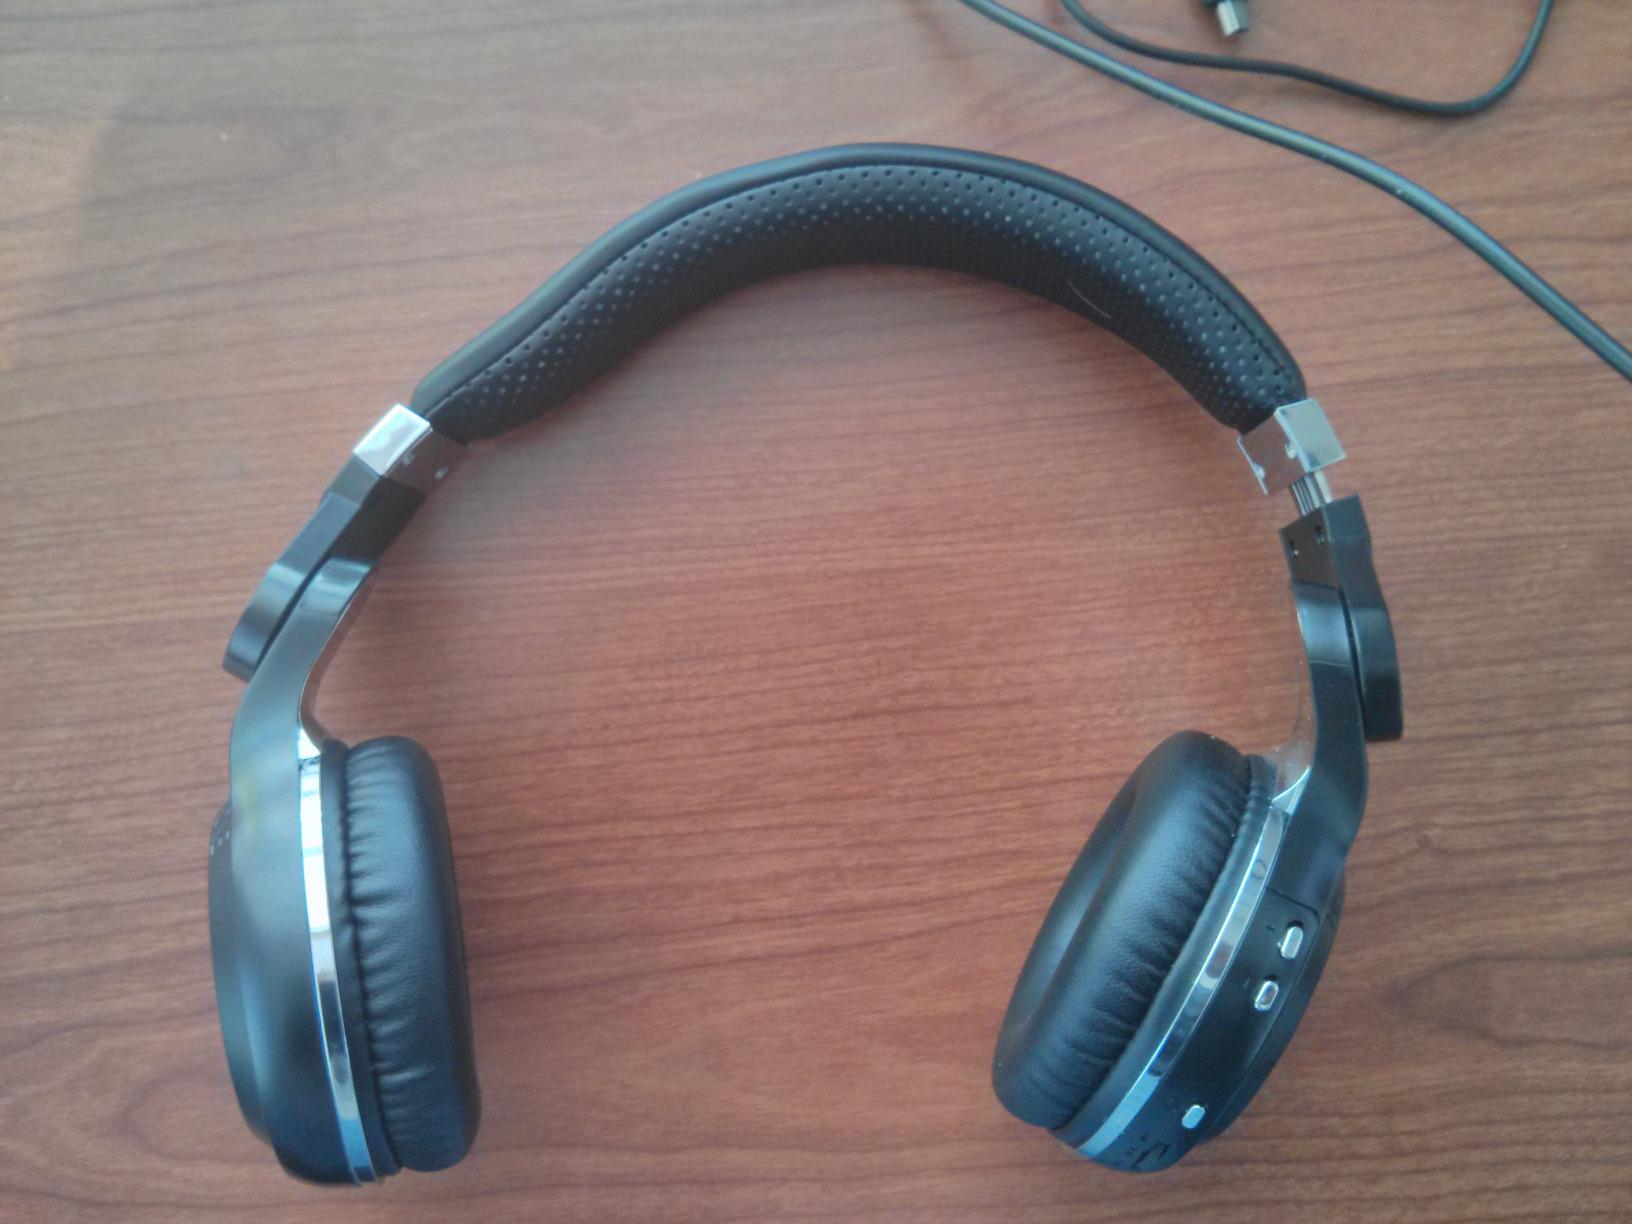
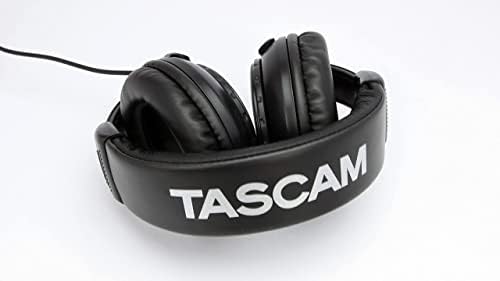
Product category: headphones
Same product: no